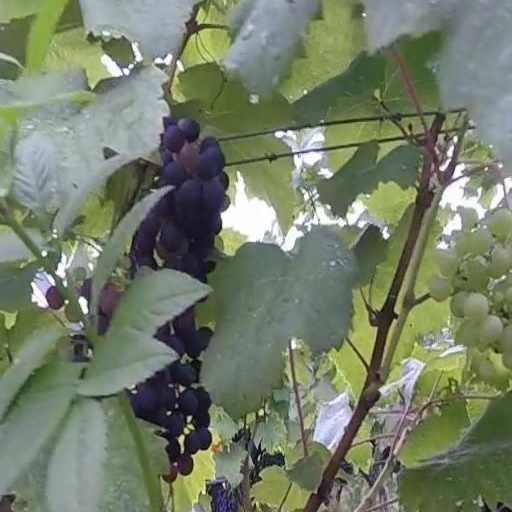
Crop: grape